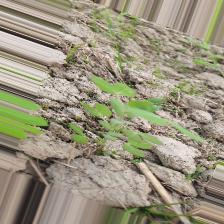
Label: Powdery Mildew